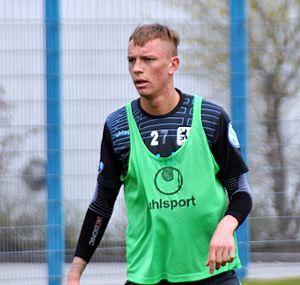
Marius Wolf, né le 27 mai 1995 à Cobourg, est un footballeur allemand, qui évolue au poste de milieu de terrain au sein du club au Hertha Berlin prêté par Borussia Dortmund.